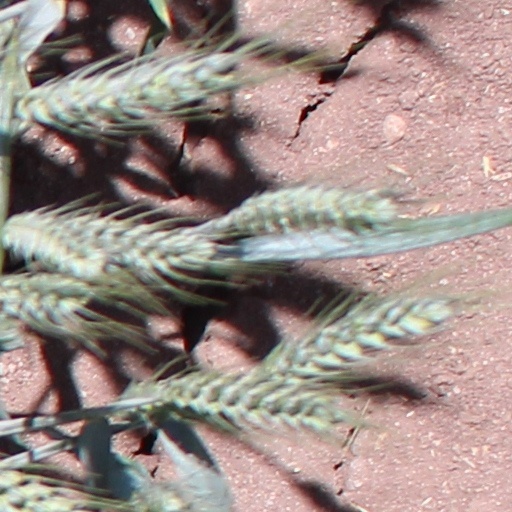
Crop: wheat